Mark Webber (racing driver)

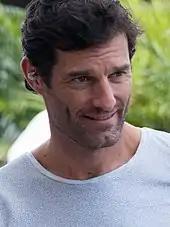
Webber at the

Mark Alan Webber (born 27 August 1976) is an Australian former racing driver, broadcaster, and driver manager who competed in Formula One from to . Webber won nine Formula One Grands Prix across 12 seasons. In endurance racing, Webber won the FIA World Endurance Championship in with Porsche.